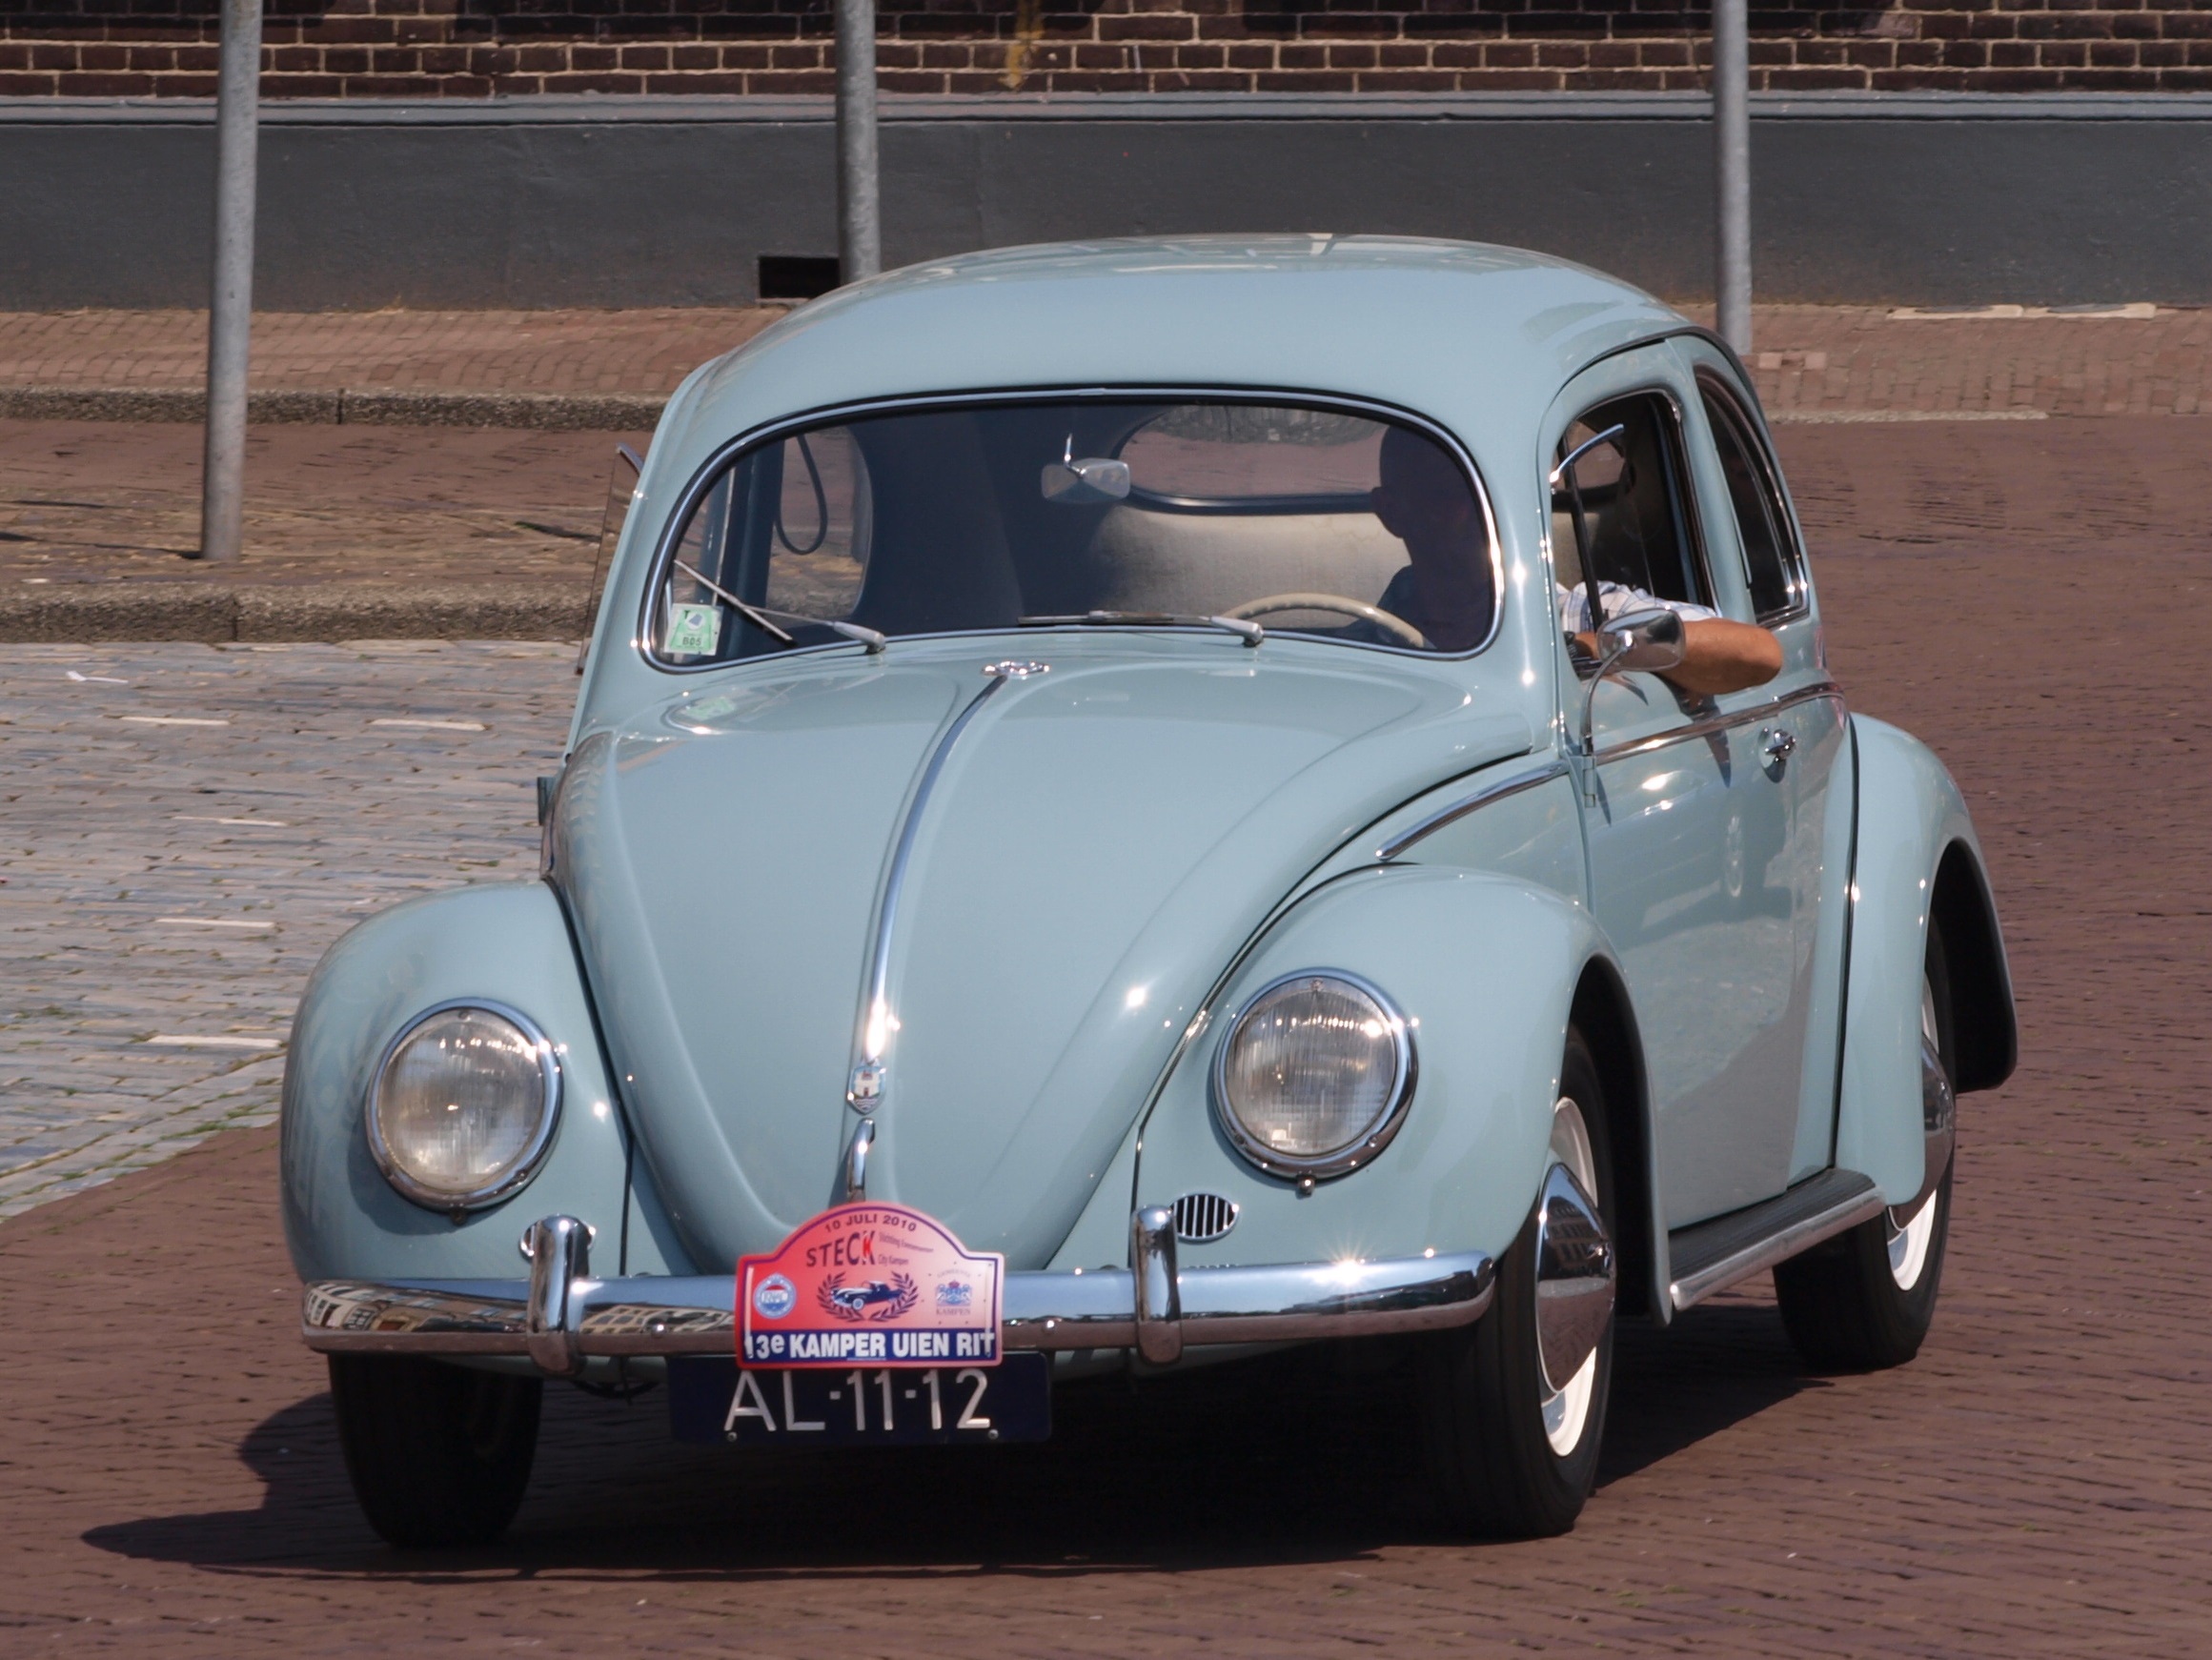
car, vintage, wheel, volkswagen, old, travel, transport, vehicle, museum, drive, speed, movement, vintage car, moving, power, lights, automobiles, luxury, engine, oldtimer, antique car, city car, land vehicle, volkswagen beetle, vwbeetle, automobile make, compact car, automotive design, subcompact car, volkswagen type 14a